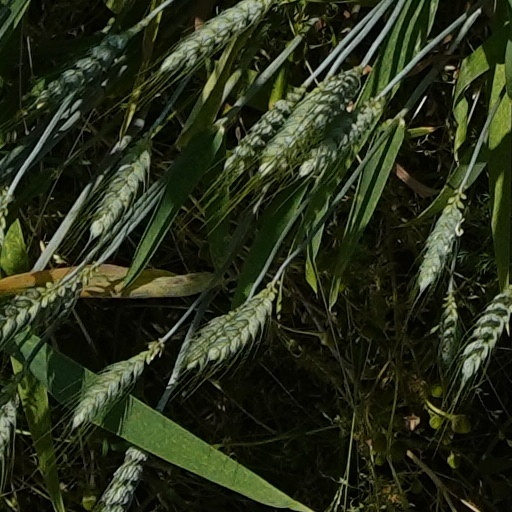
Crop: wheat